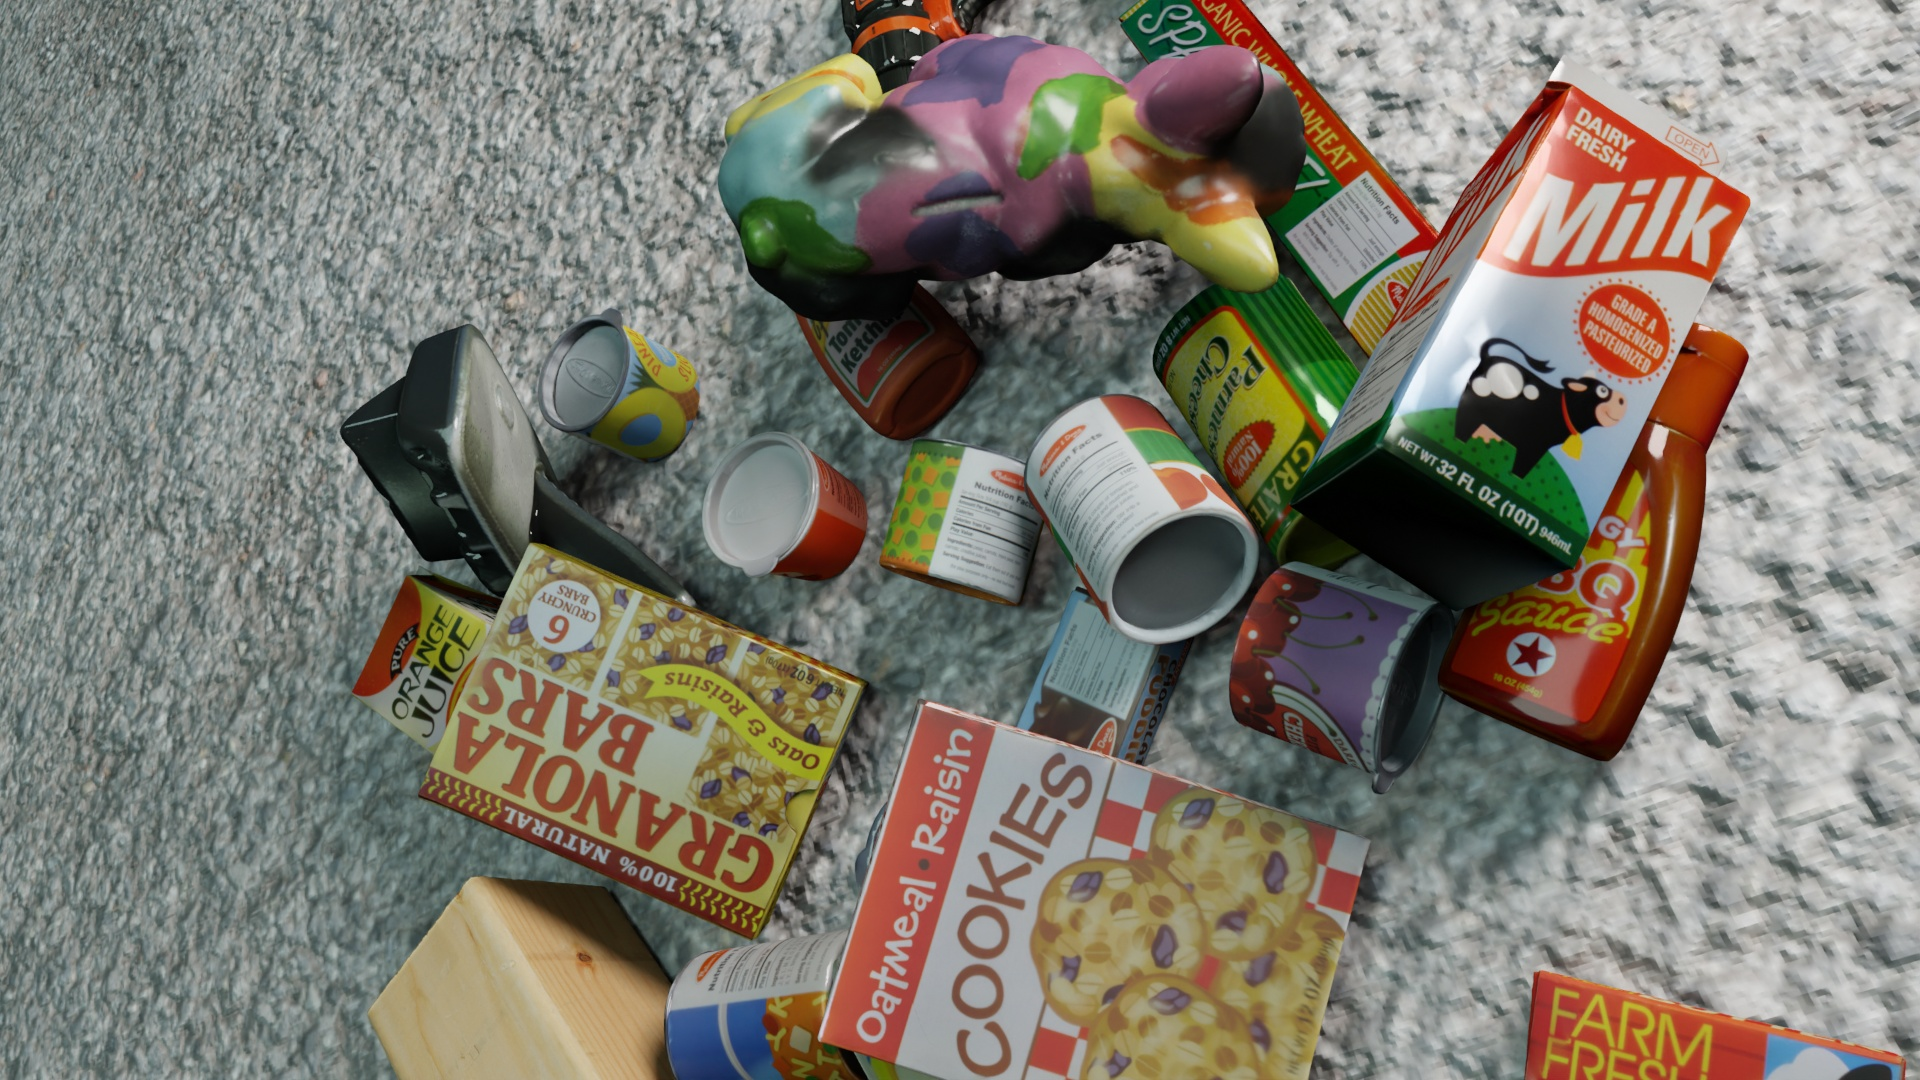
Question:
What are the eight normalized (x, y) image coordinates between 0 and 1 of the cuboid corners for the ketchup bottle model used for dispensing tomato ketchup? Your answer should be a list of normalized (x, y) image coordinates between 0 and 1 with bottom face first then top face, all counter-clockwise.
Answer: [(0.473438, 0.423148), (0.446354, 0.397222), (0.495312, 0.3), (0.520312, 0.332407), (0.401562, 0.266667), (0.373958, 0.236111), (0.415625, 0.148148), (0.441667, 0.183333)]